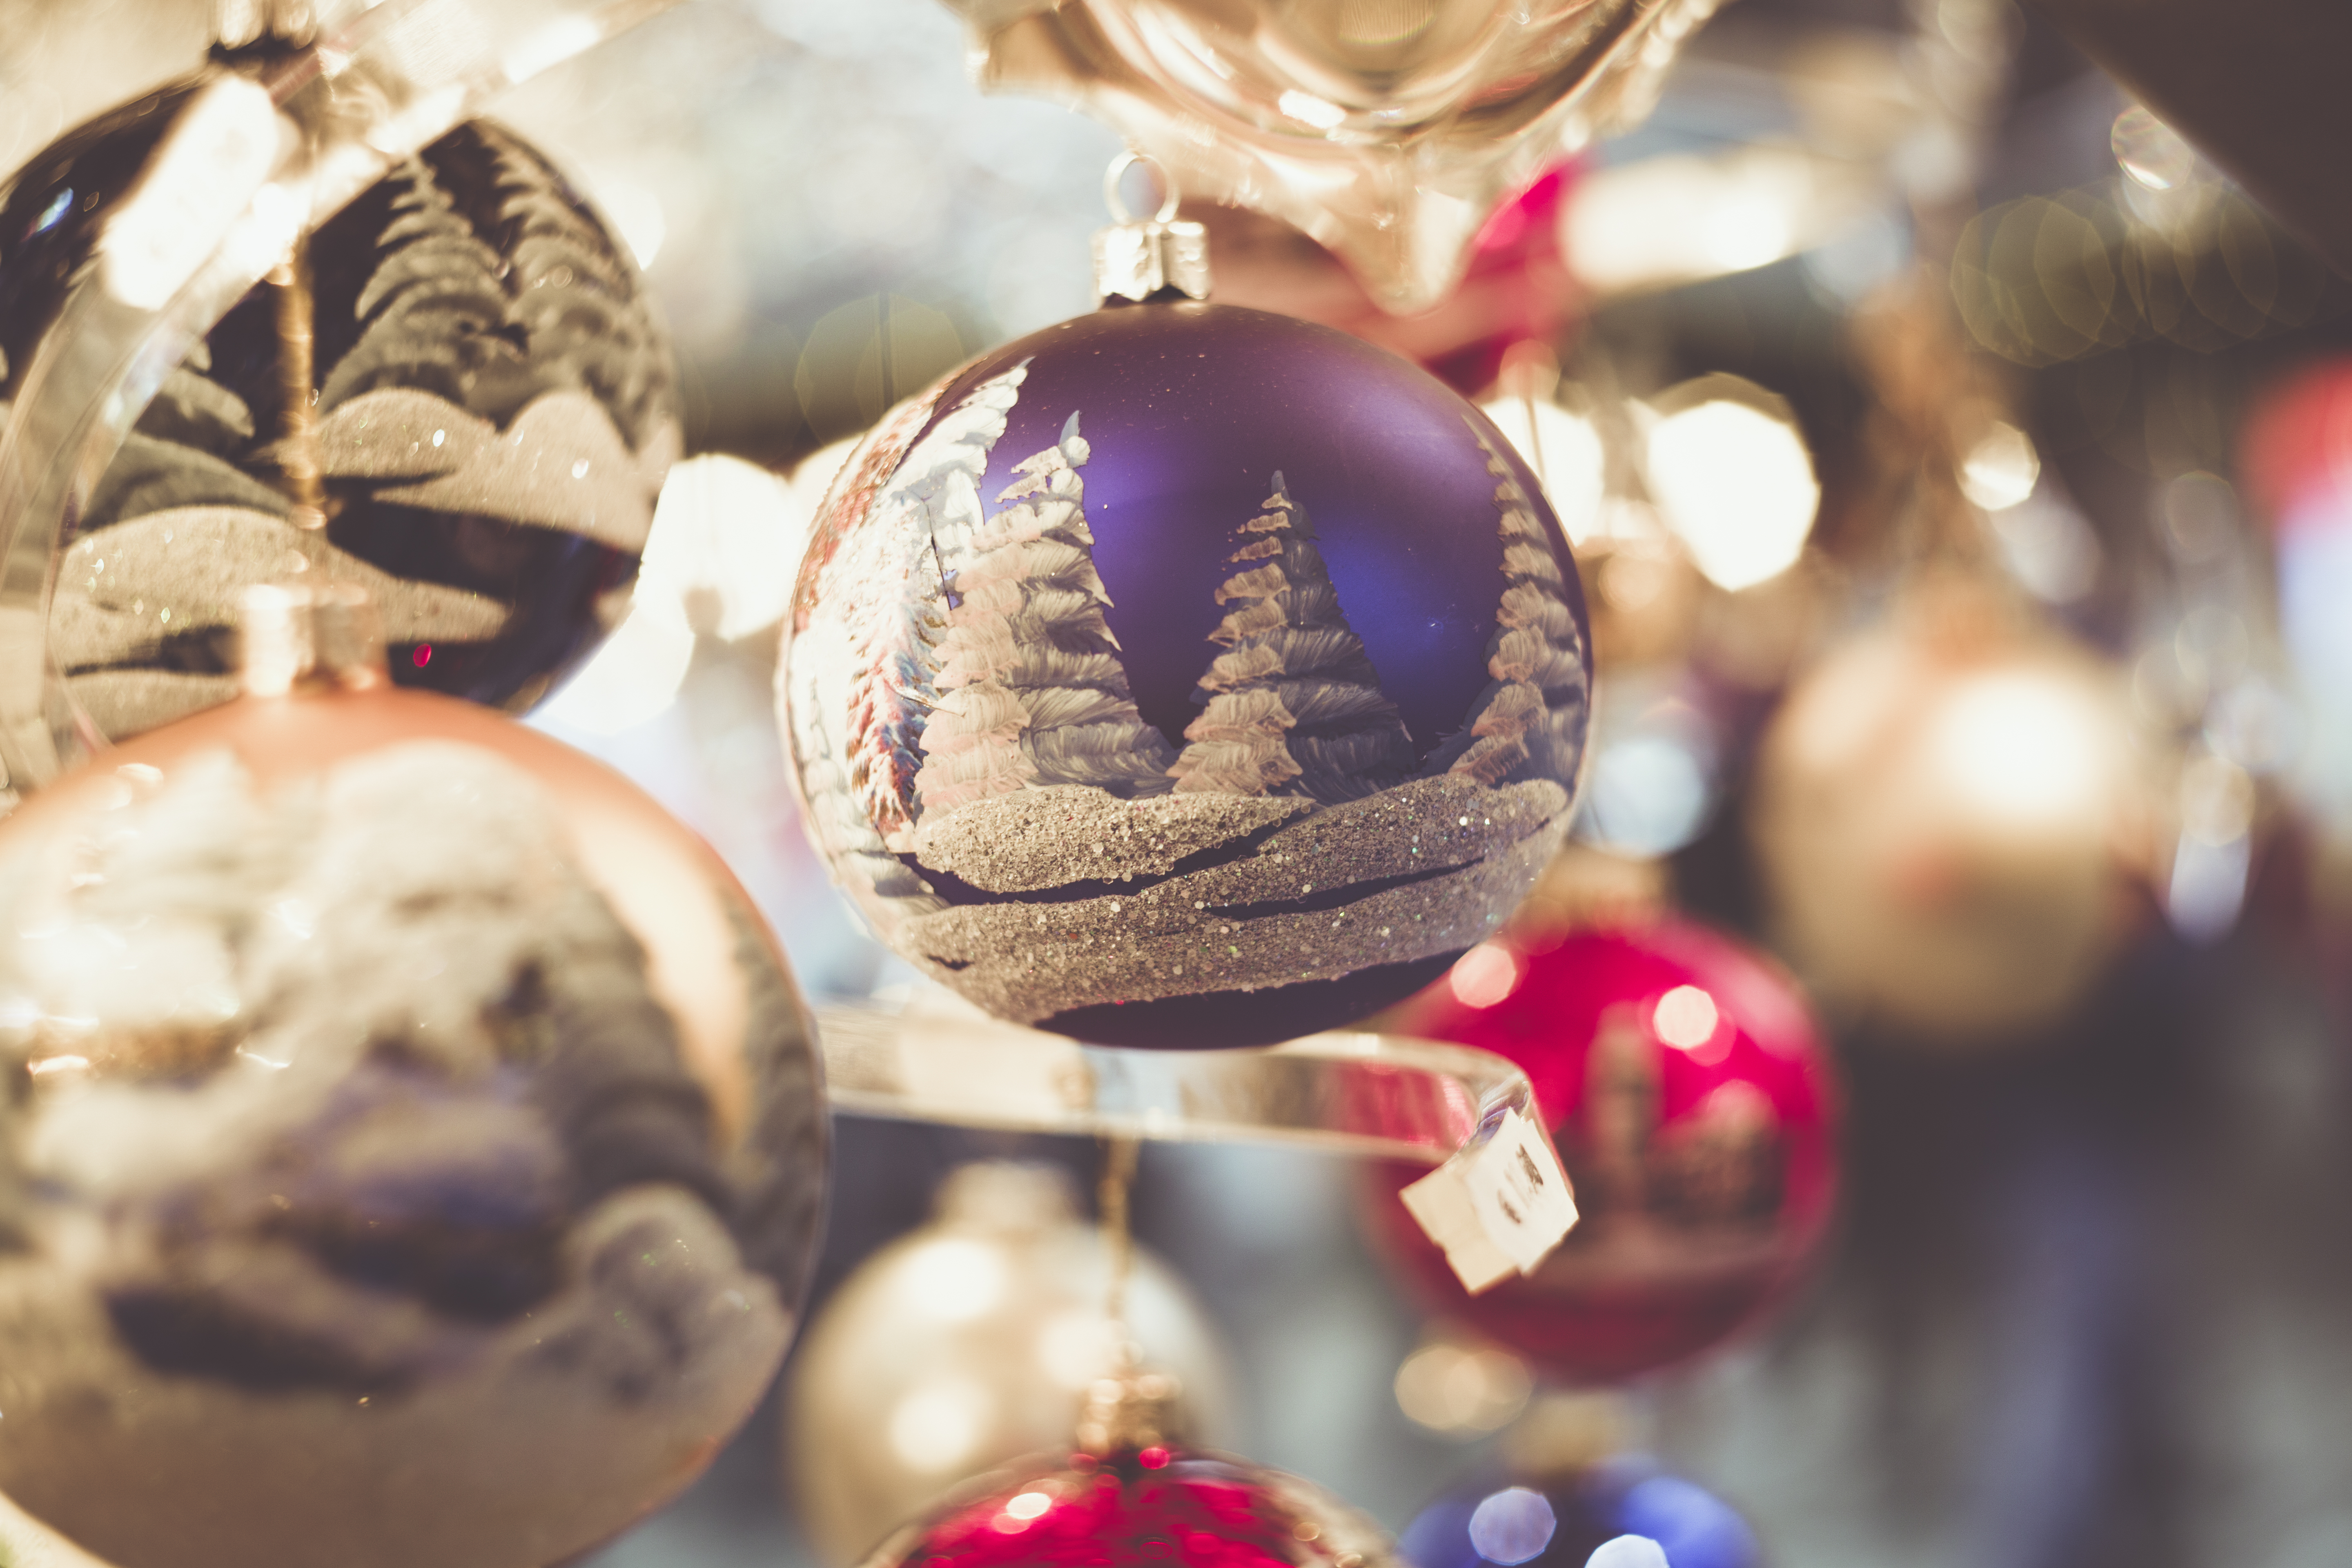
decoration, food, color, holiday, christmas, dessert, close up, christmas decoration, sweetness, christmas balls, christmas decorations, christmas ornaments, flavor